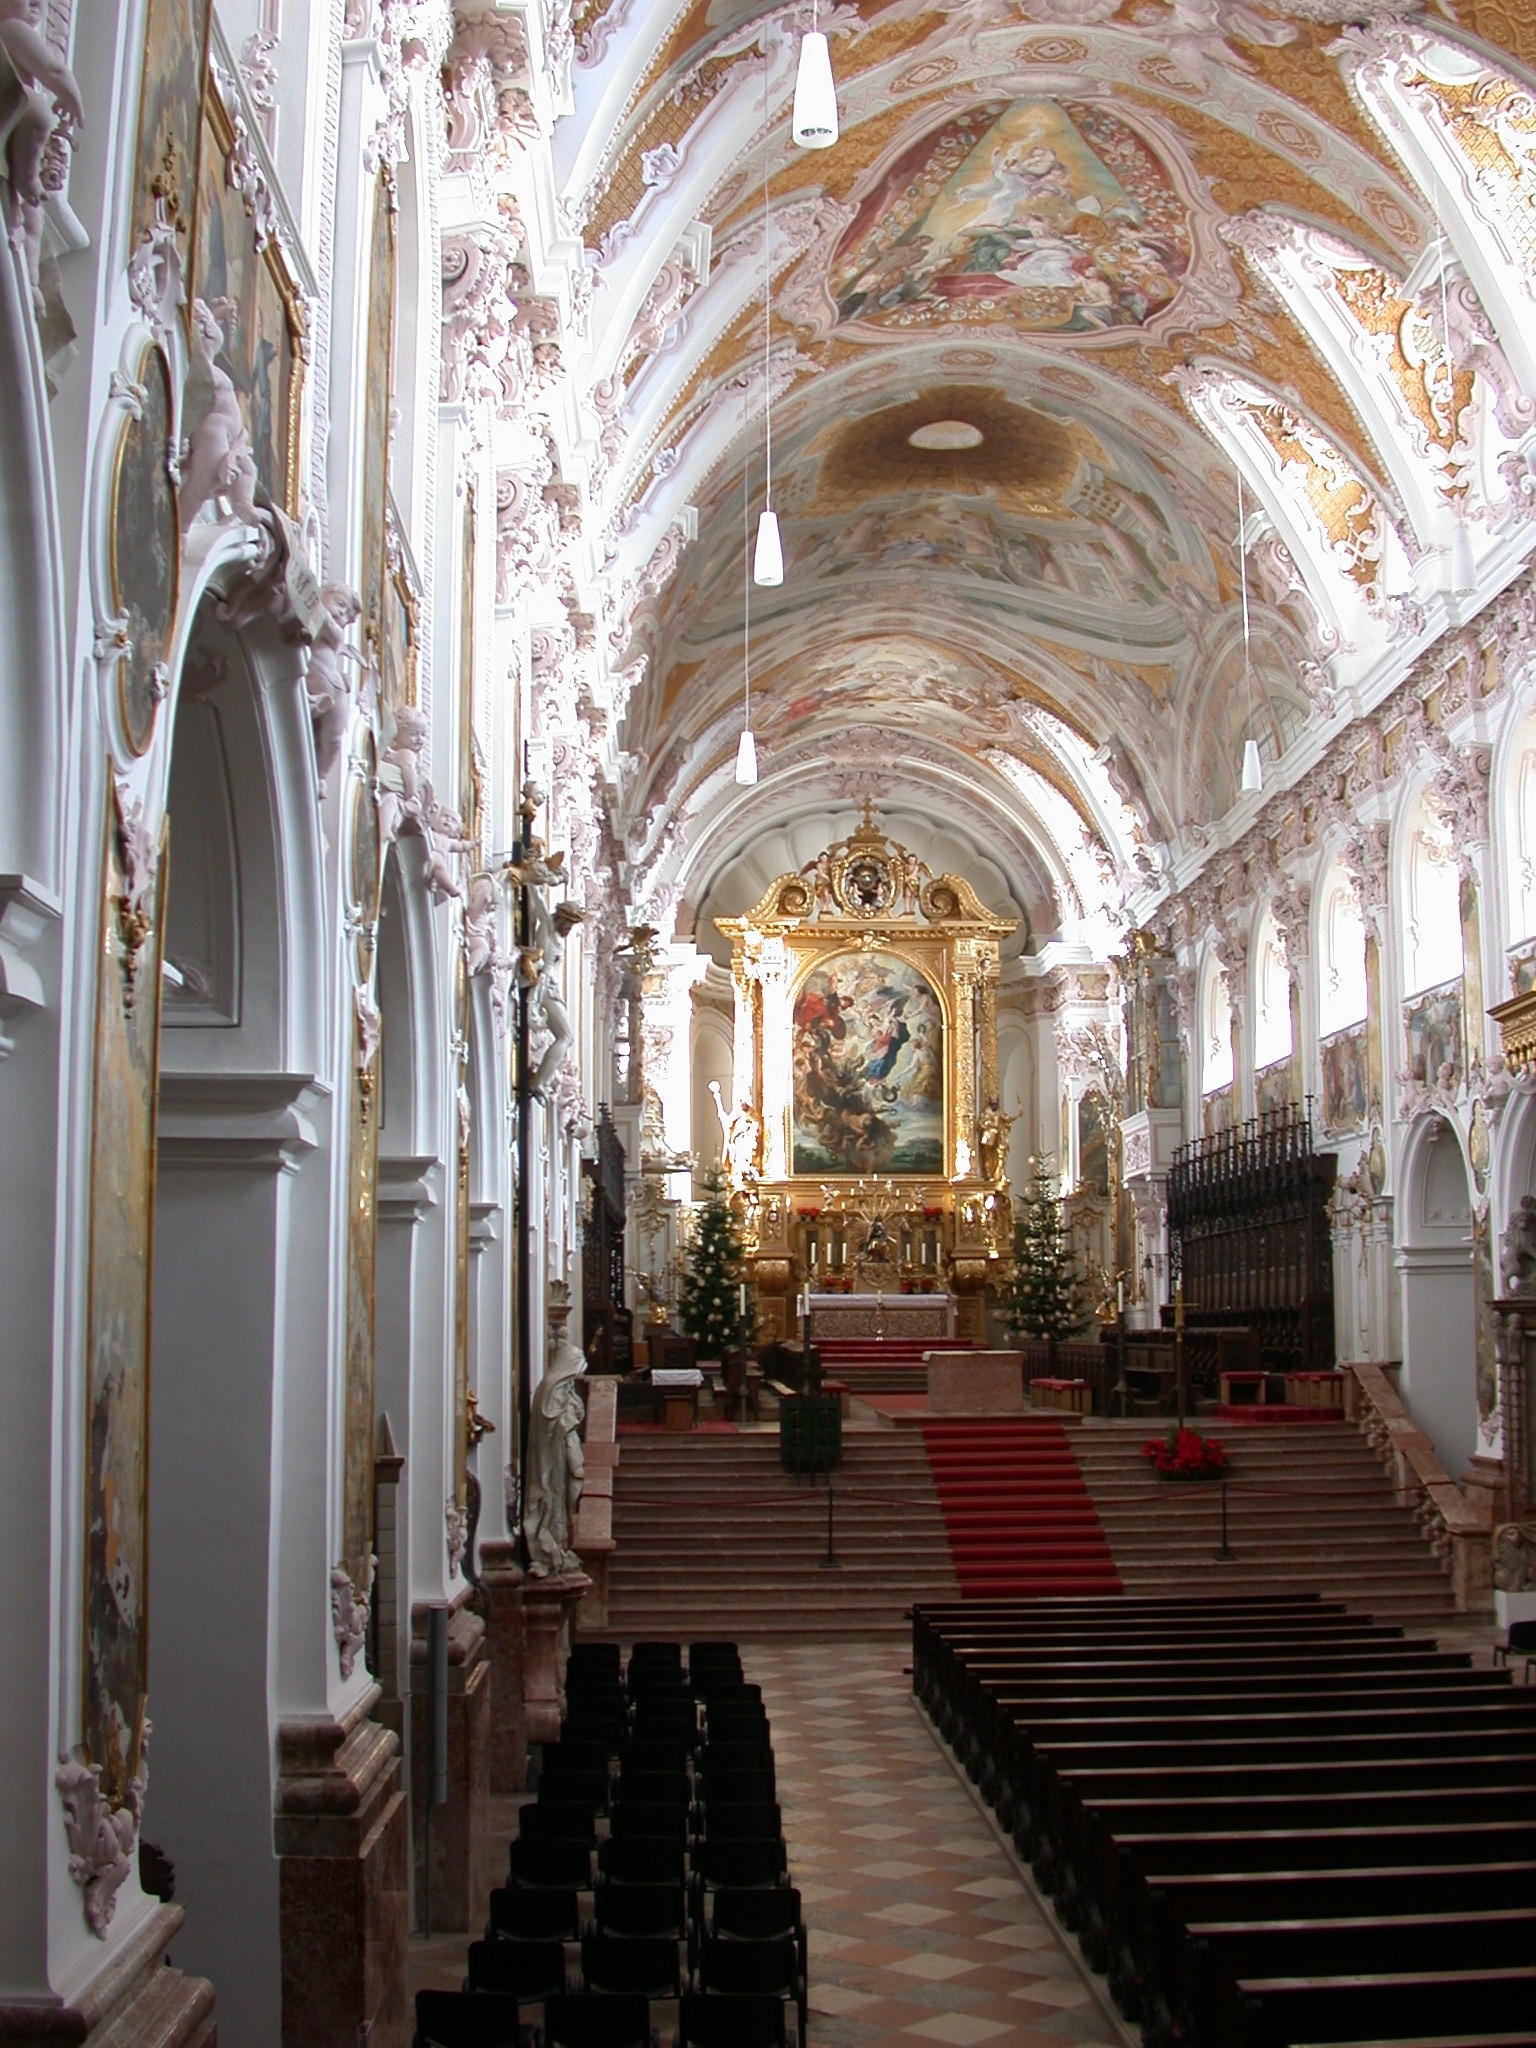
building, church, cathedral, chapel, christian, place of worship, aisle, catholic, monastery, synagogue, christianity, bavaria, nave, basilica, baroque, house of worship